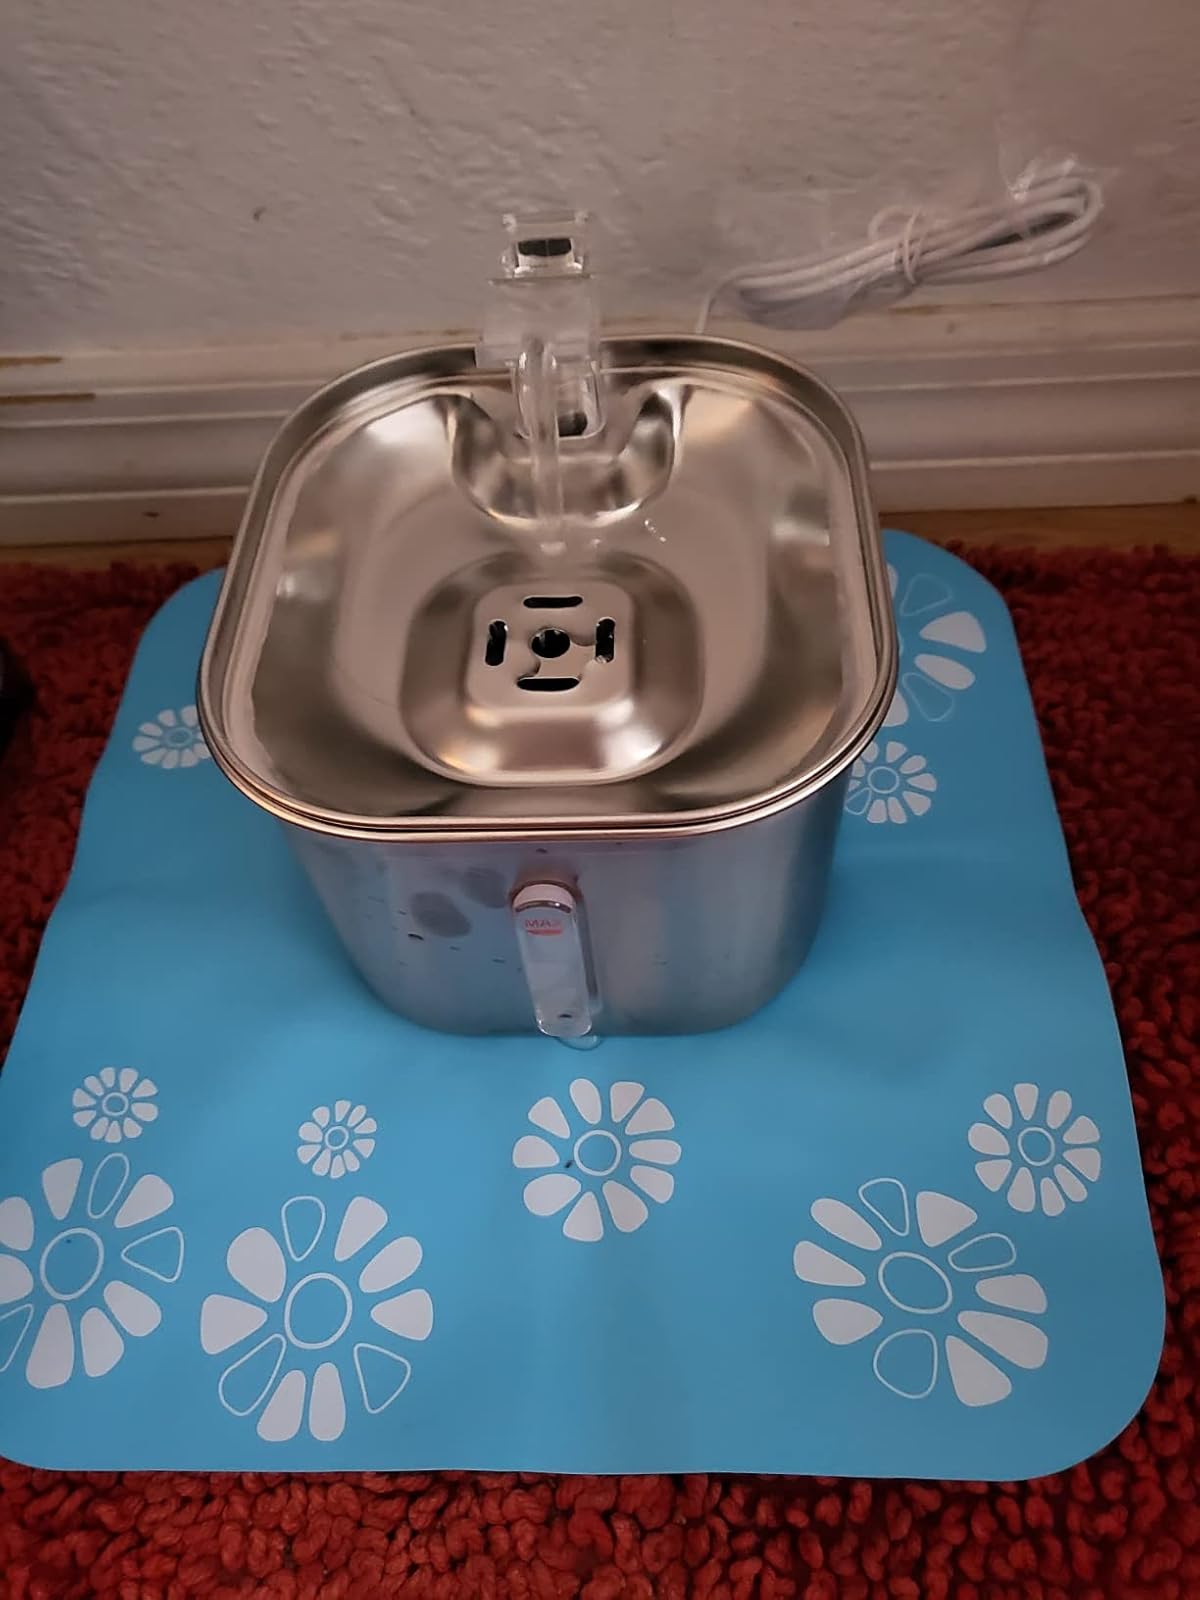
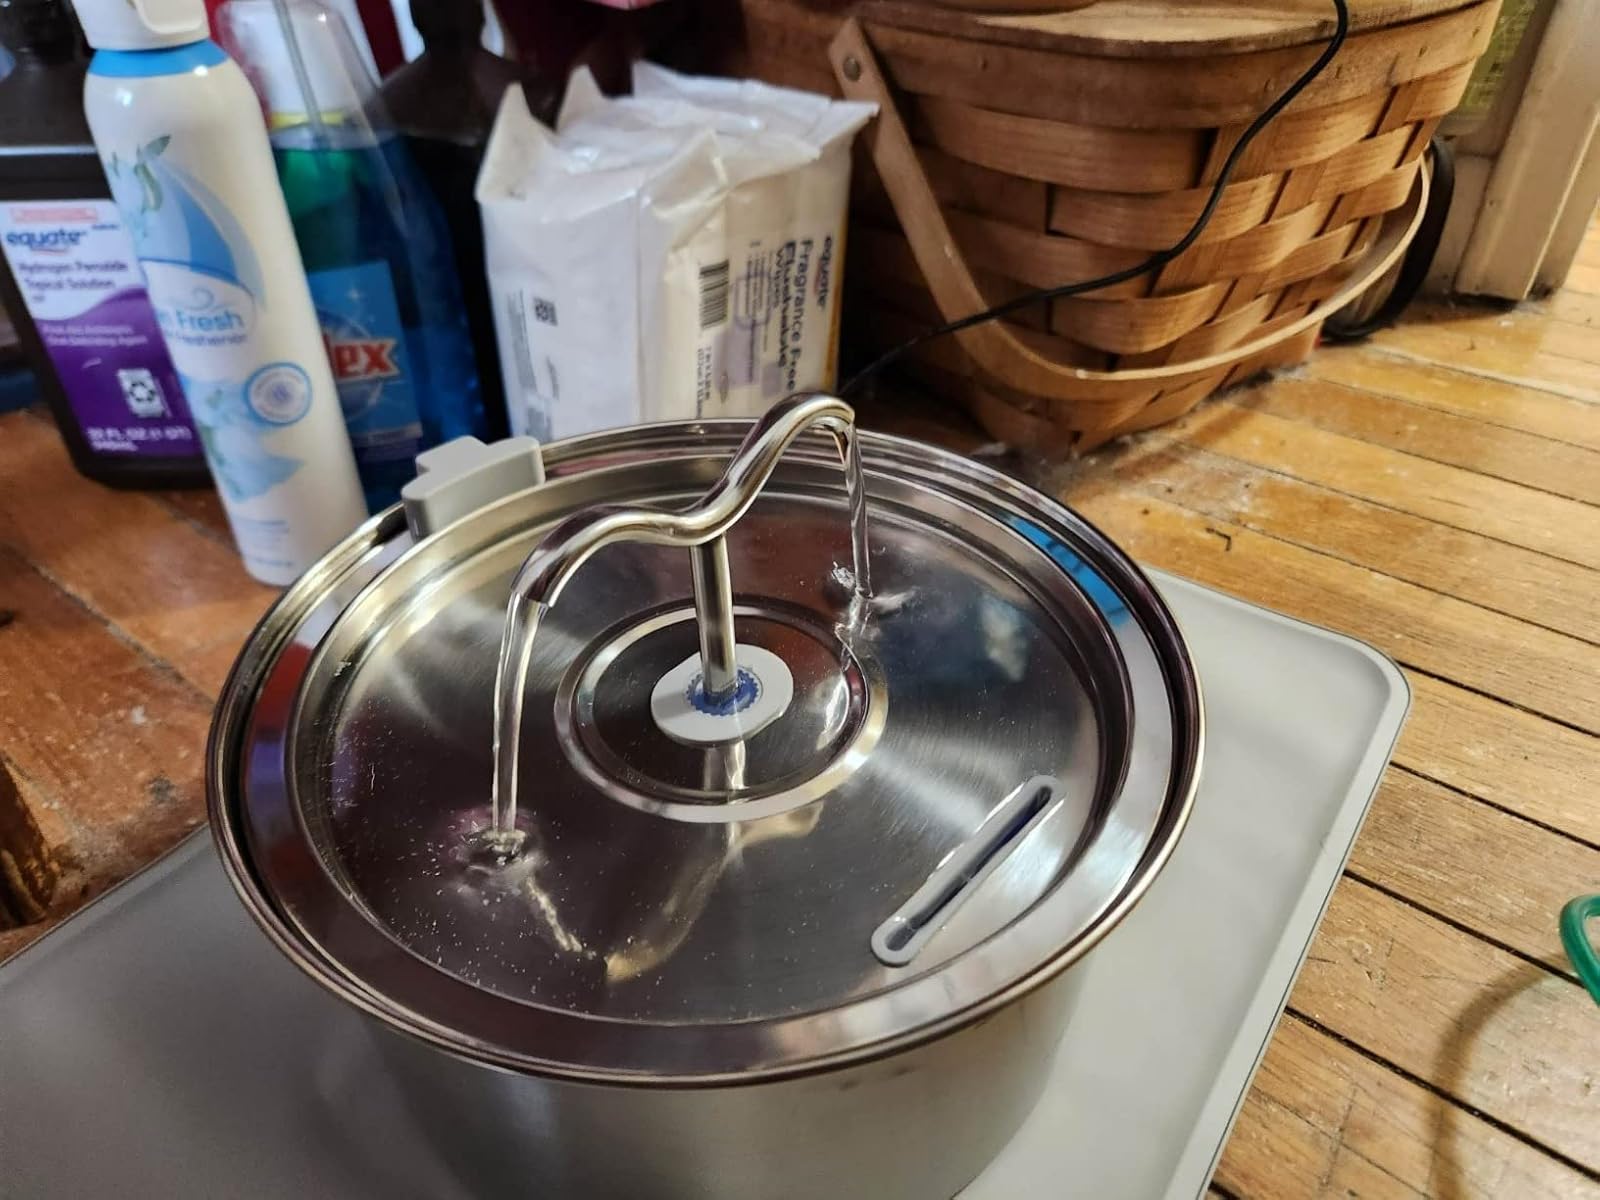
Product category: items_bowl
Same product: no